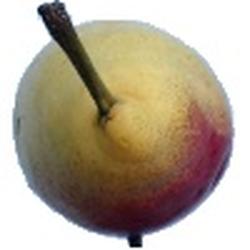
Label: Pear